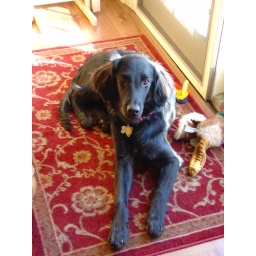
Genny loves lying by the sliding glass doors where she can survey the deck and back yard.